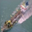
Label: ship